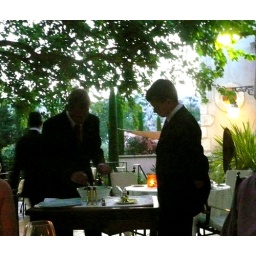
dinner is served under a huge tree at the main house